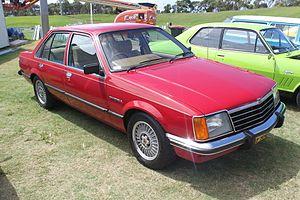
La Holden Commodore est une automobile fabriquée depuis 1978 par la filiale Holden de General Motors en Australie et en Nouvelle-Zélande. Au milieu des années 1970, Holden a commencé à étudier un successeur à la Holden Kingswood avec un modèle basé sur une Opel. Opel a continué de fournir la base pour les générations futures jusqu'au lancement de la quatrième génération en 2006, qui utilise une plate-forme développée en Australie.